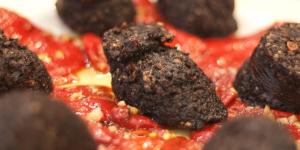
morcilla con pimientos del piquillo